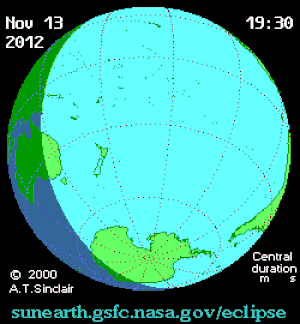
Une éclipse solaire totale a eu lieu le 13 novembre 2012. C'est la 8ᵉ éclipse totale du XXIᵉ siècle, mais le 9ᵉ passage de l'ombre de la Lune sur Terre.